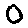
Label: 0